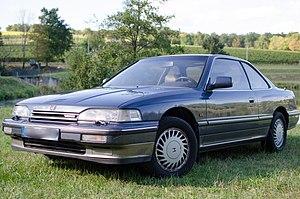
La Honda Legend est une berline luxueuse fabriquée par le constructeur japonais Honda. Il s'agissait initialement d'un véhicule développé avec MG Rover sur la base de la Rover 800. Ce fut le premier véhicule de série Honda doté d'un moteur V6.